List of edible molluscs

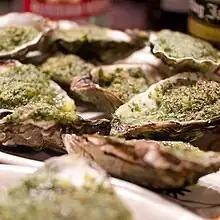
Edible molluscs are used to prepare many different dishes, such as Oysters Rockefeller (pictured)

This is a partial list of edible molluscs. Molluscs are a large phylum of invertebrate animals, many of which have shells. Edible molluscs are harvested from saltwater, freshwater, and the land, and include numerous members of the classes Gastropoda (snails), Bivalvia (clams, scallops, oysters etc.), Cephalopoda (octopus and squid), and Polyplacophora (chitons).